John Howard Lawson

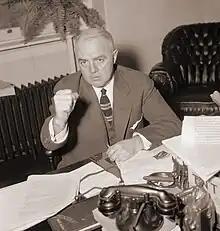
Rep. J. Parnell Thomas shown in 1939

Lawson testified before the HUAC on October 29, 1947. Like Alvah Bessie, Herbert Biberman, Albert Maltz, Adrian Scott, Dalton Trumbo, Lester Cole, Edward Dmytryk, Samuel Ornitz and Ring Lardner Jr., he refused to answer almost all questions and would not give names of other people he knew in communist circles. These ten screenwriters and directors came to be known as the Hollywood Ten or "Unfriendly Ten".